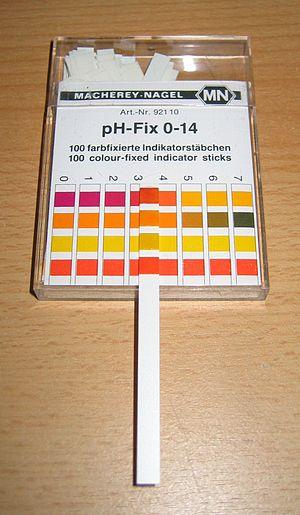
Les indicateurs colorés de pH sont des molécules qui ont la capacité de changer de couleur en fonction de l’acidité de leur milieu environnant. La propriété qui lie couleur apparente et pH est appelée halochromisme. Par extension, l'indicateur de pH est un détecteur chimique de l'ion hydronium H₃O⁺.